Battle of Adwa

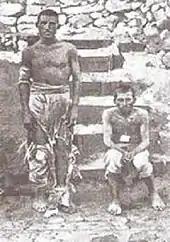
Two Italian survivors after the Battle of Adwa

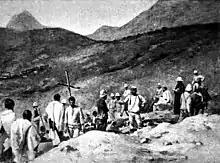
Tomb of general Dabormida at Ado Scium Cohena, after the Battle of Adwa

George Berkeley records that the Italian casualties were approximately 6,100 men killed: 261 officers, 2,918 white NCOs and privates, with 954 permanently missing, and about 2,000 ascari dead. Another 1,428 were wounded – 470 Italians (including 31 officers) and 958 ascari. In addition, 1,865 Italians and 2,000 ascaris were taken prisoner. Richard Caulk estimates that the number of Italians killed were 300 officers, 4,600 Italian rank, and 1,000 askari for a total of 5,900 dead. Moreover, 1,000 escaped wounded and at least 2,000 were captured. Citing contemporary figures, Caulk records Ethiopian losses to be 3,886 killed and 6,000 wounded. On the other hand, Berkeley estimates Ethiopian losses to be 7,000 killed and 10,000 wounded. In their desperate flight to Eritrea, the Italians left behind all of their artillery and 11,000 rifles, as well as most of their transport. As Paul B. Henze notes, "Baratieri's army had been completely annihilated while Menelik's was intact as a fighting force and gained thousands of rifles and a great deal of equipment from the fleeing Italians."